Toto of Arabia

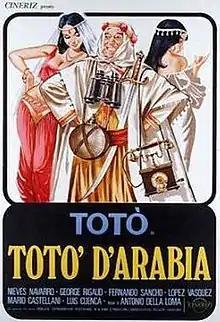

Toto of Arabia is a 1965 Italian-Spanish adventure-comedy film directed by . It is a parody of "Lawrence of Arabia" and of spy films.